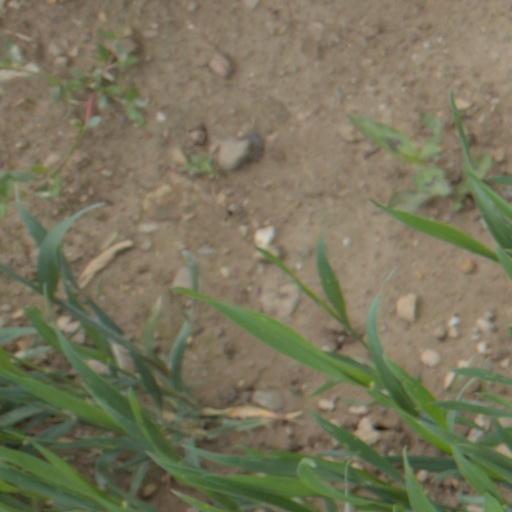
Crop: wheat